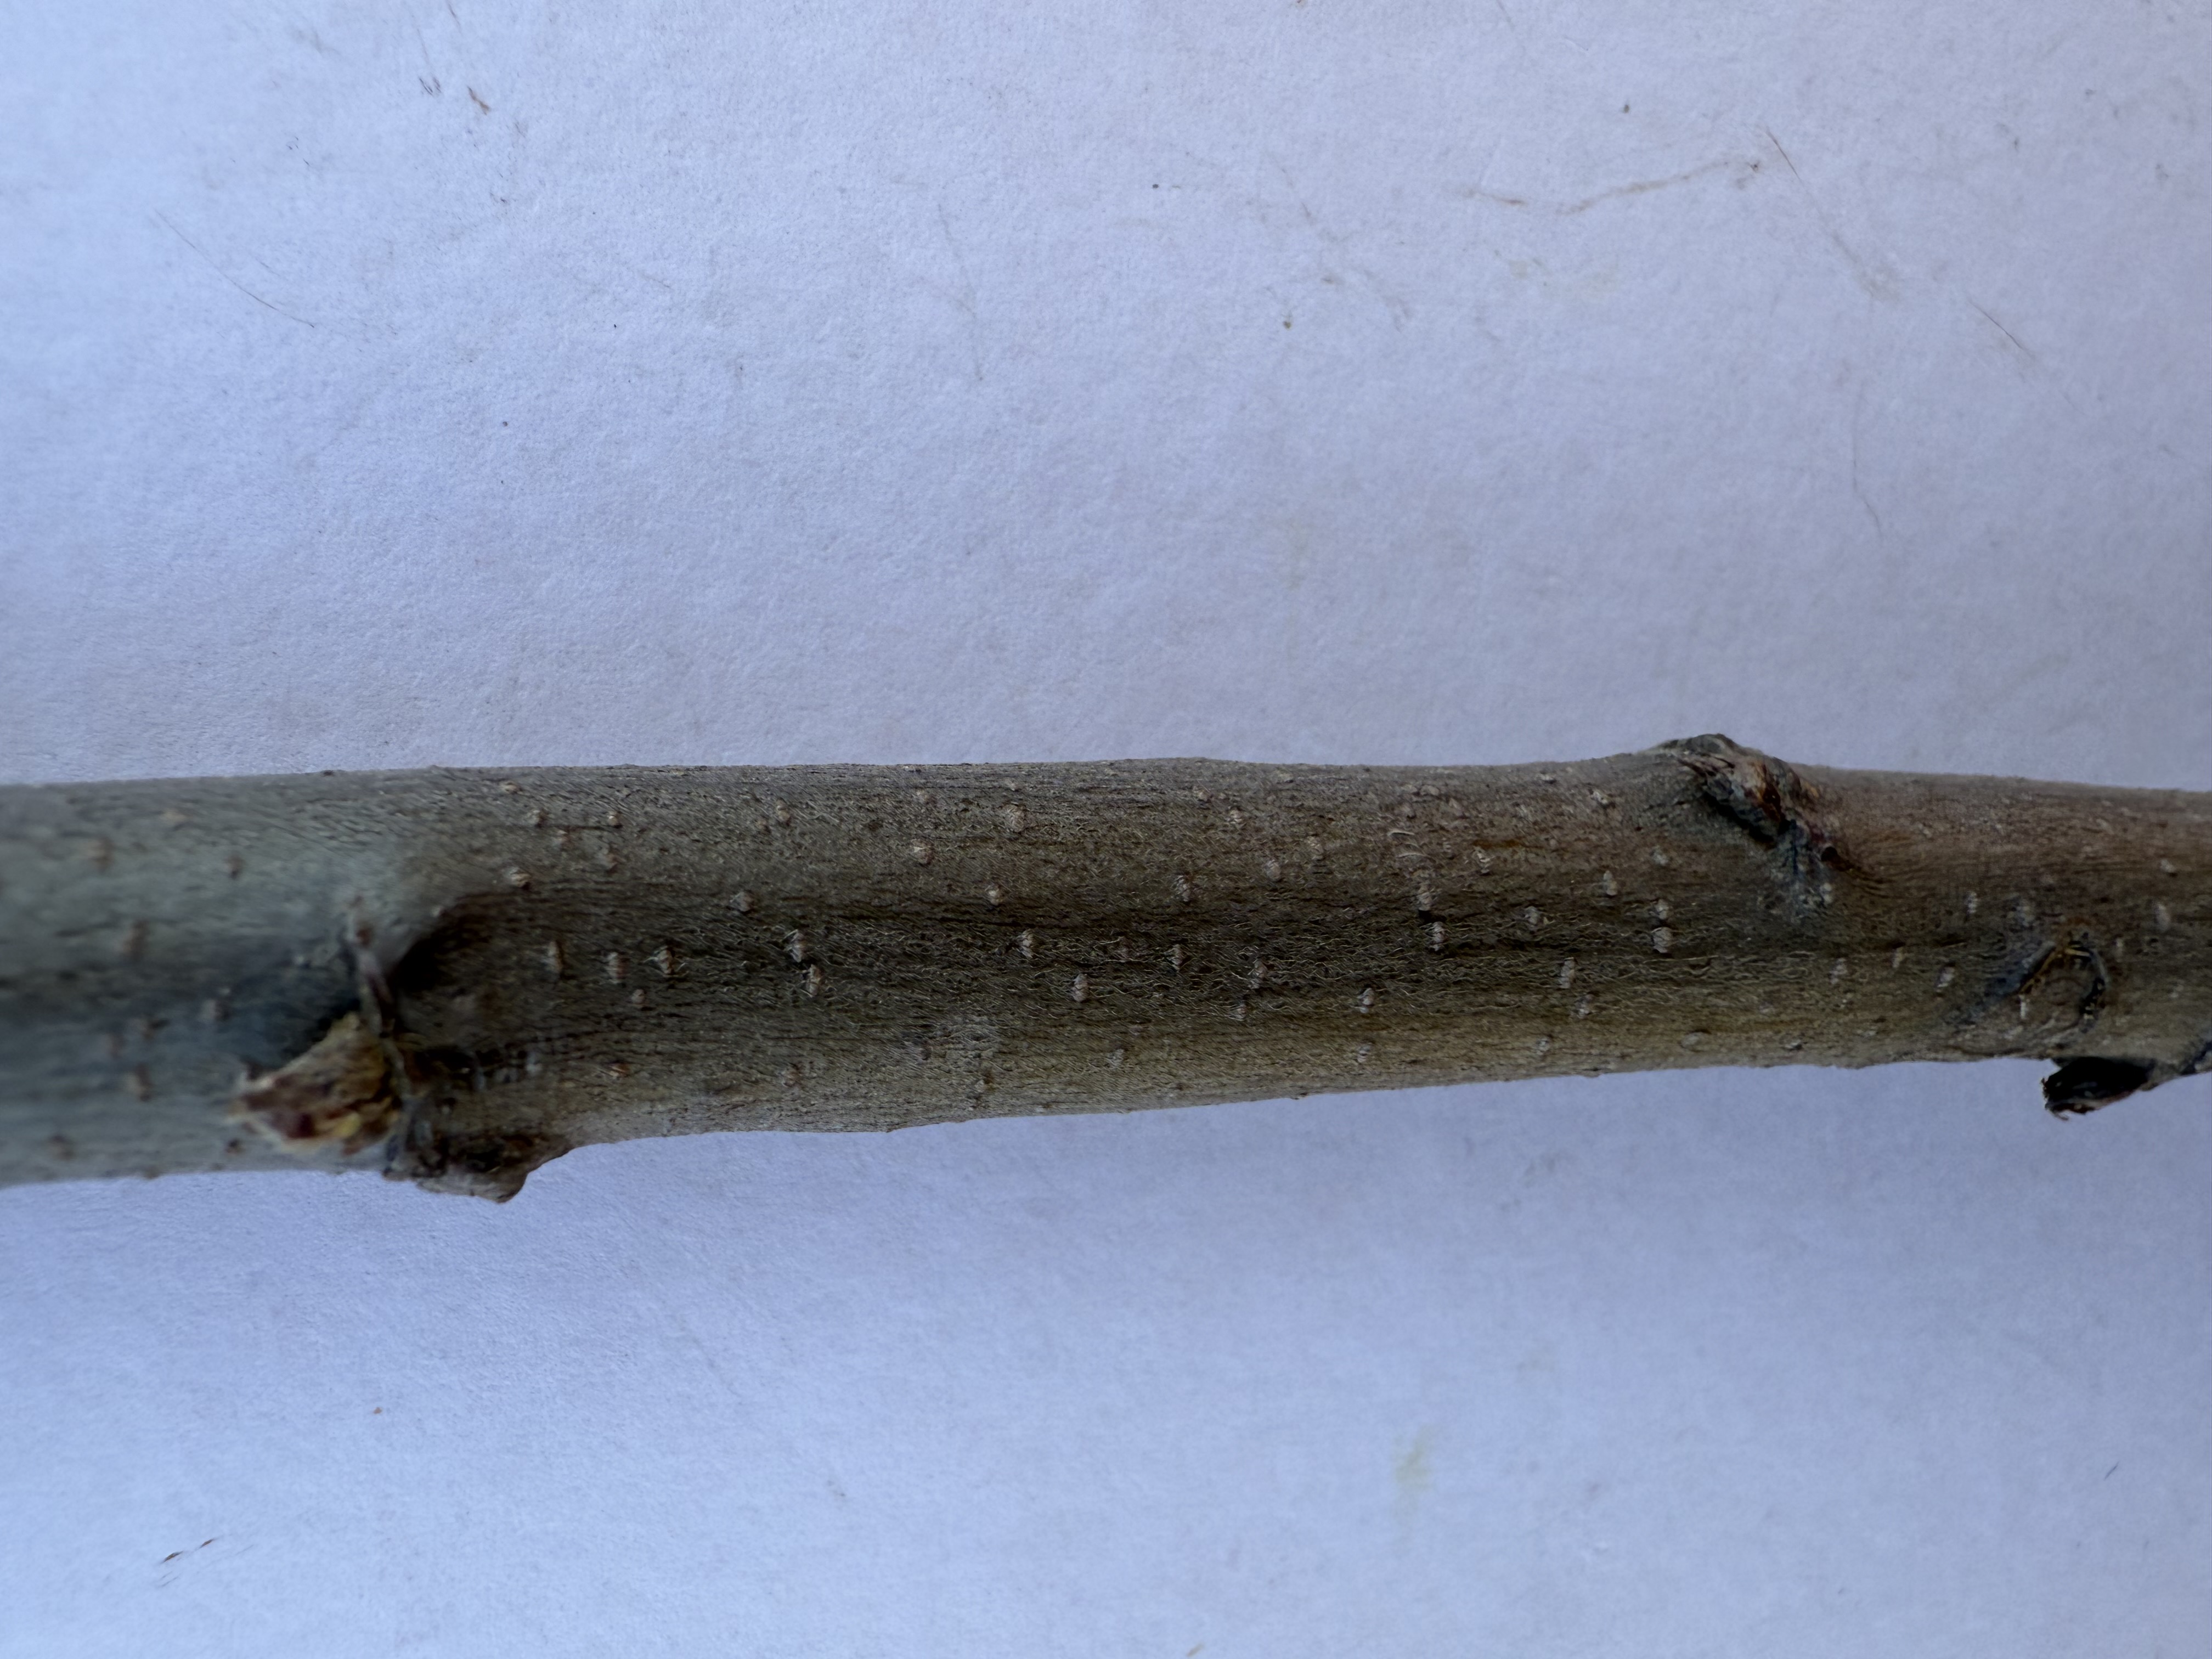
Variety: Ekmek Quince